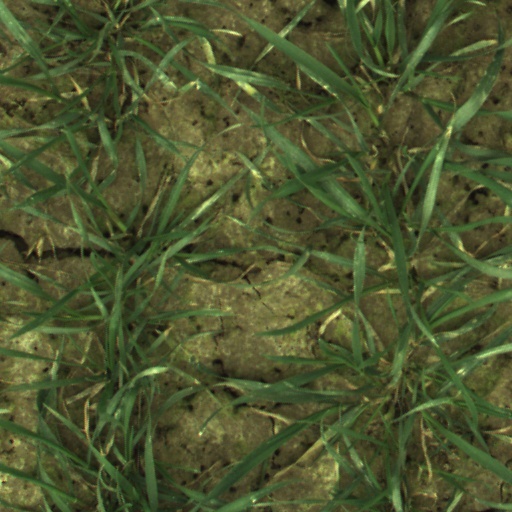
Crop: wheat